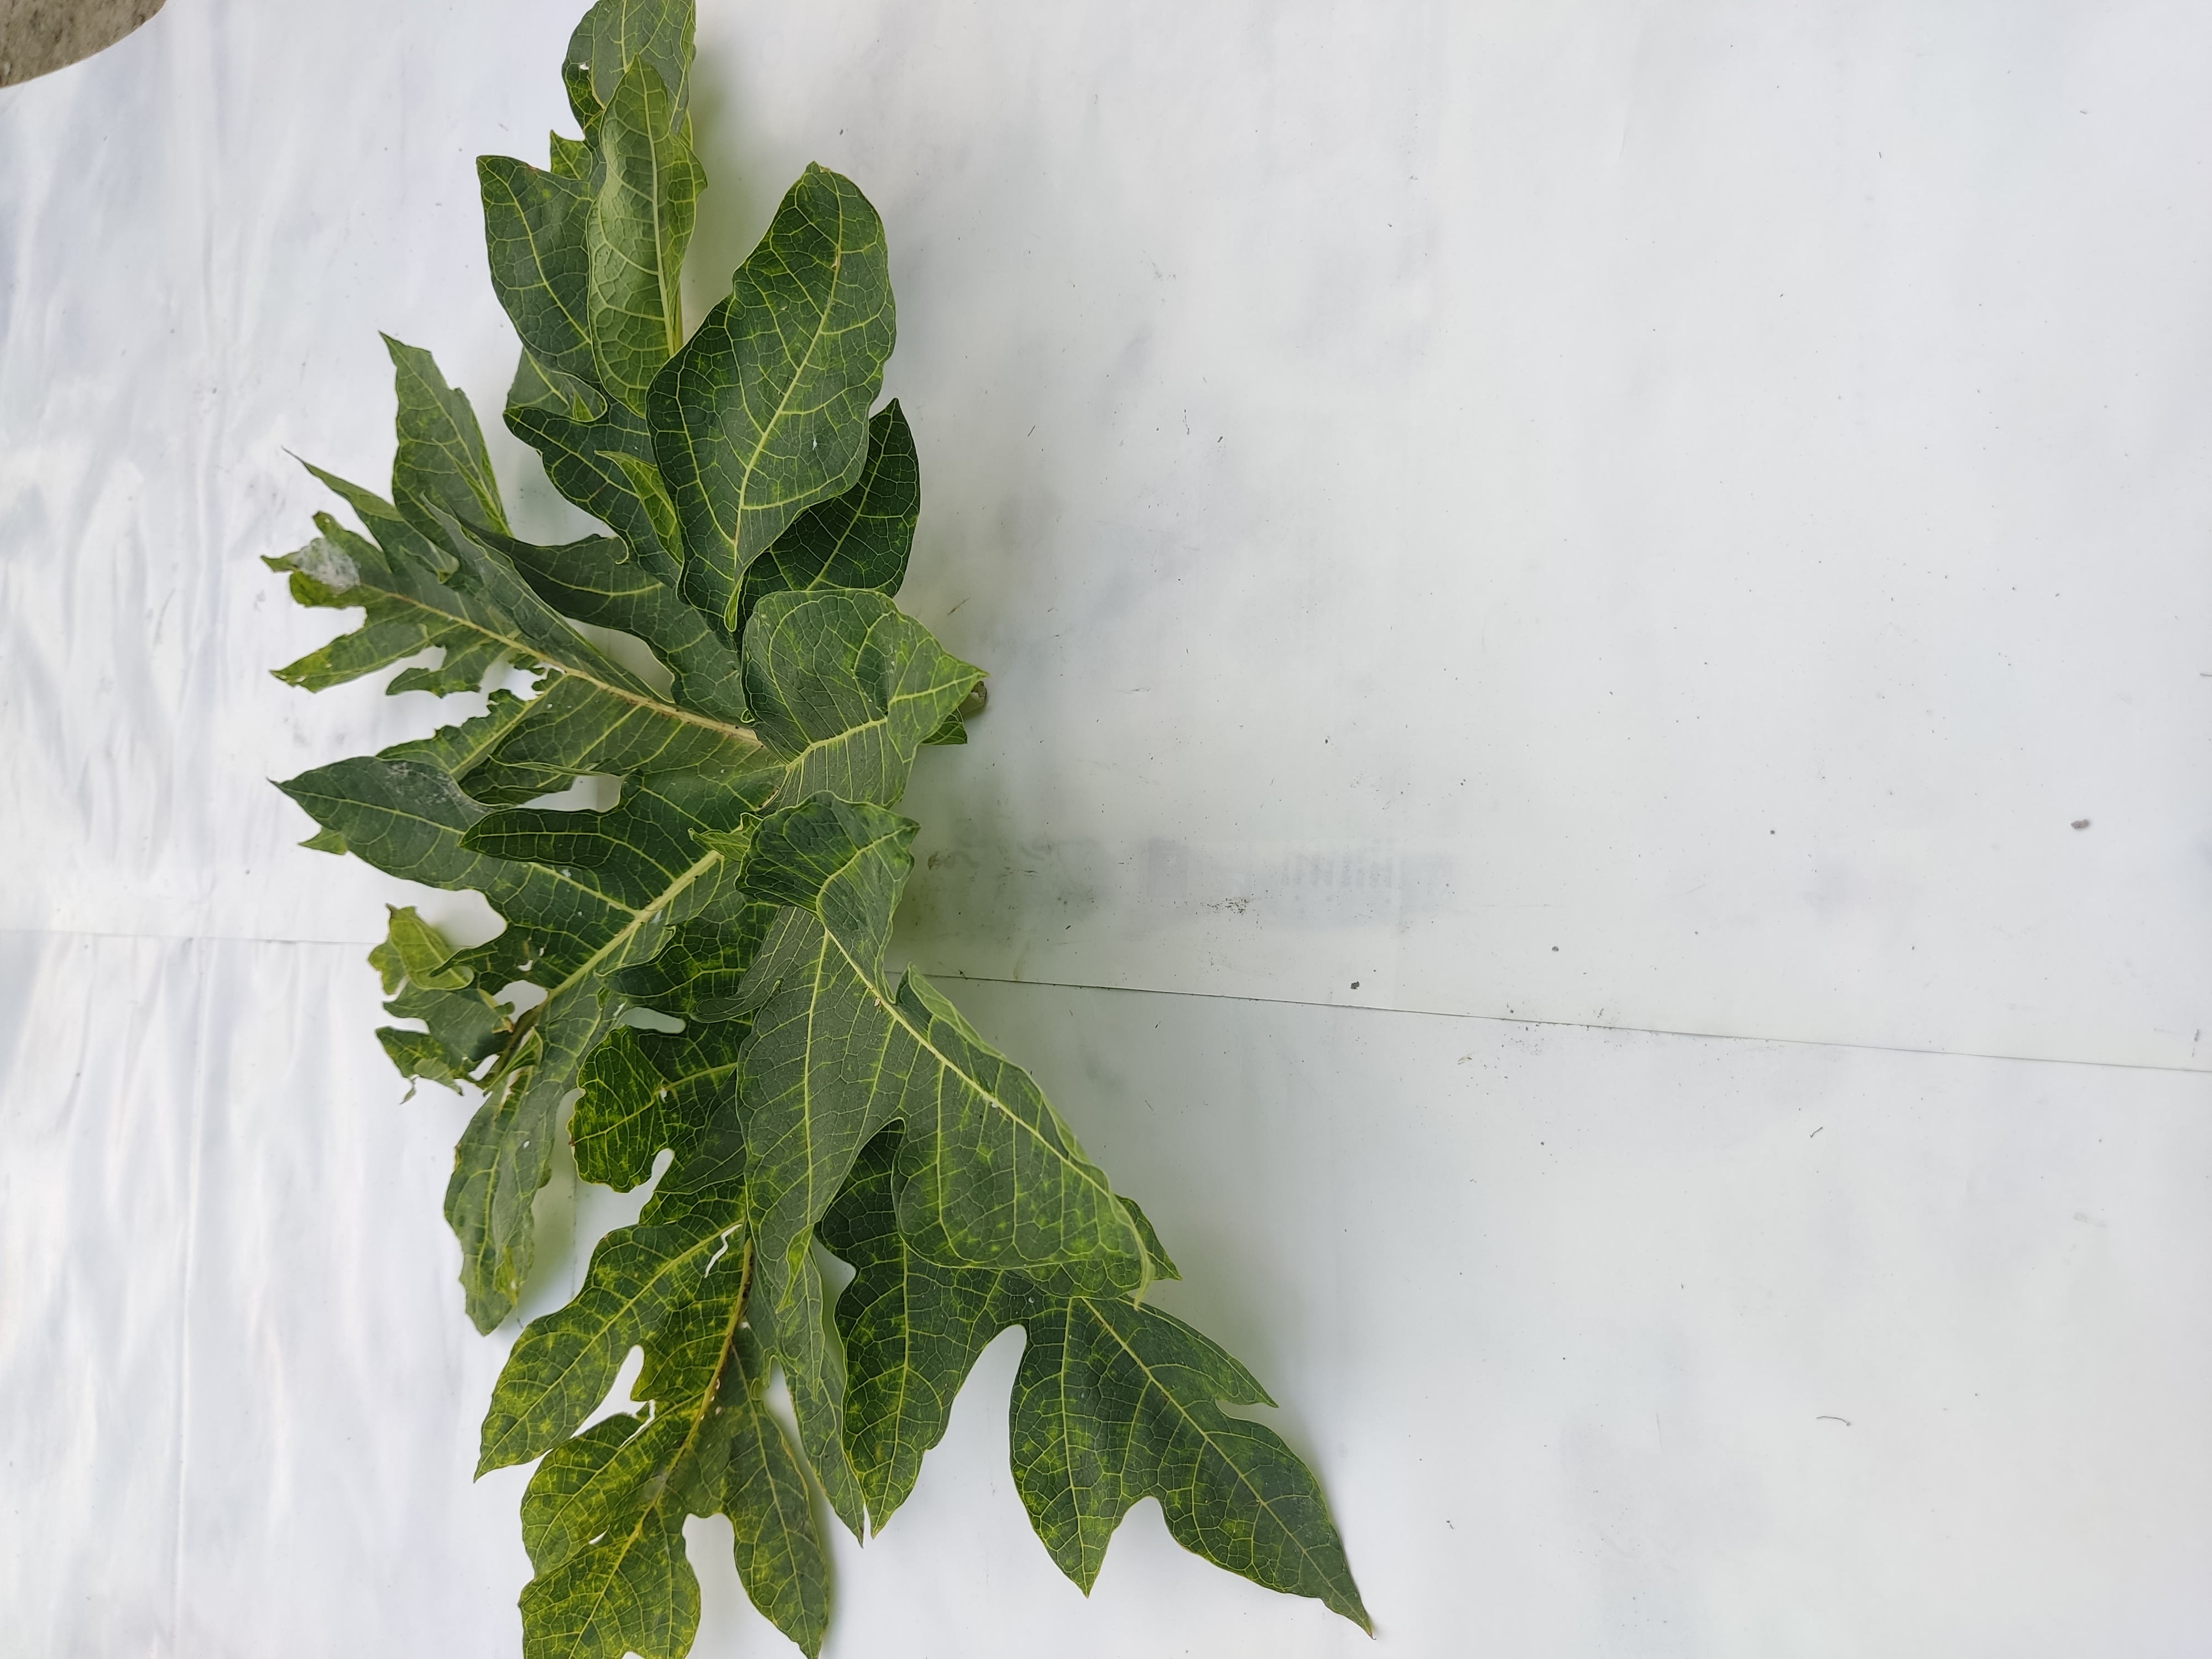
Label: Mosaic